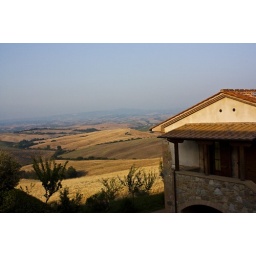
View from the bedroom window in Tuscany